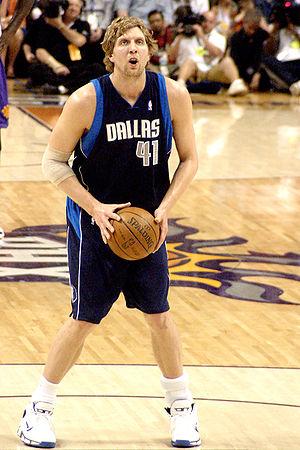
Les Mavericks de Dallas, dits les Mavs, sont une franchise de basket-ball basée à Dallas dans l'État du Texas. Ils sont membres de la Division Sud-Ouest de la Conférence Ouest de la NBA. L’équipe joue ses matchs à domicile à l'American Airlines Center, qu’elle partage avec les Stars de Dallas de la Ligue nationale de hockey.